Catherine S. Lutz

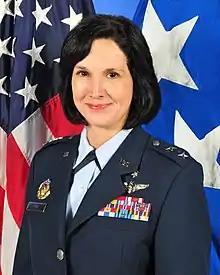
Major General Catherine S. Lutz

Major General Catherine S. Lutz (August 11, 1955 – January 16, 2014) was a Mississippi National Guard officer. She began her career as a nurse before becoming a medical officer. She served in a series of postings before being promoted to the rank of brigadier general in 2009 while acting as assistant to the Chief Nurse of the Air Force, becoming the first female general officer in the history of the Mississippi National Guard. She was subsequently promoted to the rank of major general and commander of the Mississippi Air National Guard.